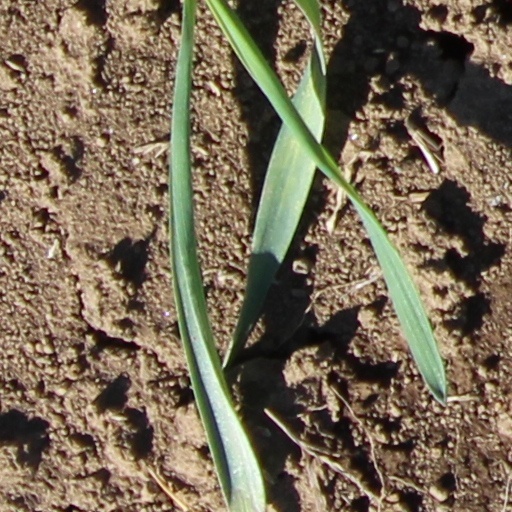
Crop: wheat